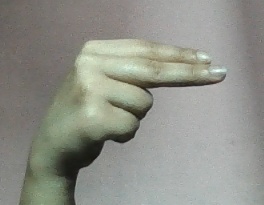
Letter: ain